Ascher's syndrome

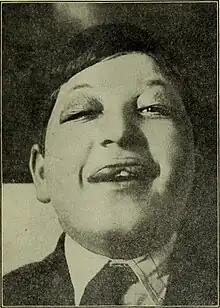
Blepharochalasis involving also the upper lip in a boy aged 12.

Ascher's syndrome is a rare clinical entity distinguished by blepharochalasis, double upper lip appearance, and nontoxic goiter. Nontoxic goiter is a rare finding, occurring in only 10-50% of cases. It may appear several years following the onset of blepharochalasis, so it is not considered necessary for the diagnosis of Ascher's syndrome. The condition was initially identified by Ascher, an ophthalmologist from Prague, in 1920. The cause of this syndrome is still unknown, though trauma and hormonal dysfunction have been suggested as possible causes.